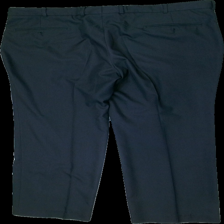
View: back
Type: Trousers
Category: Men
Brand: Not in the list
Brand text on label: G&FA
Colors: Blue
Material: 100% polyester
Cut: Regular
Season: All
Stains: Major
Damage location: middle left
Damage 2 location: middle left
Price range: <50
Recommended usage: Export
Description: blå byxor med flera fläckar fram